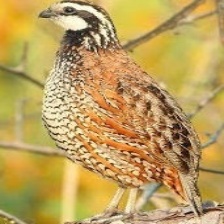
Species: MASKED BOBWHITE
Scientific name: COLINUS VIRGINIANUS RIDGWAYI
ImageNet parent category: quail